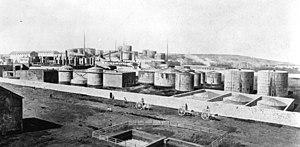
Le raffinage du pétrole désigne l'ensemble des traitements et transformations visant à tirer du pétrole le maximum de produits à haute valeur commerciale. Selon l'objectif visé, en général, ces procédés sont réunis dans une raffinerie.
L'opération Pike fait référence à un plan de bombardement stratégique contre l'Union soviétique par l'alliance anglo-française au début de la Seconde Guerre mondiale. Supervisé par l'Air Commodore britannique John Slessor, ce plan militaire britannique contre l'Union soviétique fut mis au point au cours des deux premières années du conflit quand, en dépit de la neutralité de l'URSS, les Britanniques et les Français en étaient venus à la conclusion que le pacte germano-soviétique avait fait de Moscou l'allié d'Hitler. Le plan avait été conçu pour détruire l'industrie pétrolière soviétique, pour provoquer l'effondrement de l'économie de l'URSS et priver ainsi l'Allemagne nazie des ressources soviétiques. Il ne fut jamais mis en œuvre.
Bakou est la capitale de l'Azerbaïdjan. Elle se trouve dans l'est du pays, sur la rive sud de la péninsule d'Abşeron, au bord de la mer Caspienne. Son histoire débute au Iᵉʳ millénaire avant Jésus-Christ, mais les traces écrites les plus anciennes ne datent que du Vᵉ siècle.